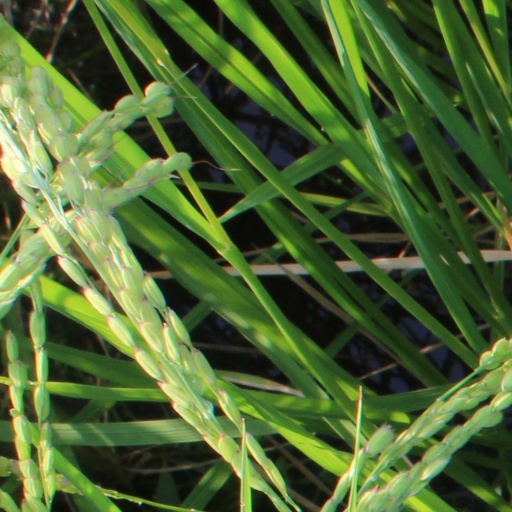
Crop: rice